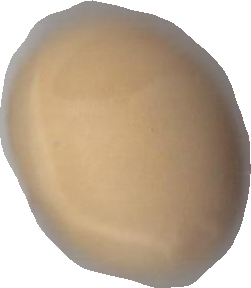
Variety: Dega